Nowruz

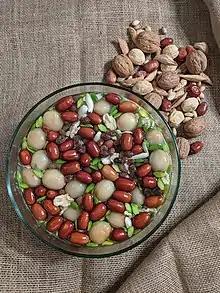
"Haft-mewa" during Nowruz in Afghanistan, 2020

In Afghanistan, people prepare Haft Mēwa for Nauruz, a mixture of seven different dried fruits and nuts (such as raisins, silver berry, pistachios, hazelnuts, prunes, walnut, and almonds) served in syrup.